Lucy, Lady Houston

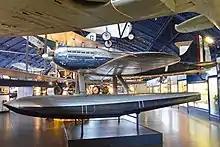
Supermarine S.6B, winner of the 1931 Schneider Trophy

Lady Houston gave generously to British aviation. In 1931, she donated £100,000 (equivalent to £ million in ) to Supermarine, allowing them to win the Schneider Trophy in that year. The Royal Air Force's entry for the 1931 race for the trophy was hindered by political opposition. On 15 January 1931, the Air Ministry refused a last-minute request by the Royal Aero Club for funds for an entry. With the economic crisis the Cabinet vetoed RAF involvement and Government funding in a sporting event. Marshal of the Royal Air Force, Sir Hugh Trenchard held the view that there was no advantage as aircraft development would continue whether or not the UK competed.